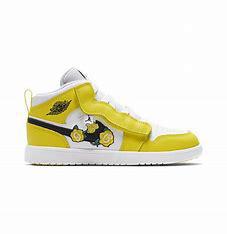
Brand: Jordan
Model: 1 Alt